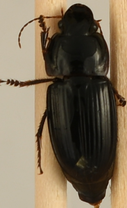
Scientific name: Anisodactylus ovularis
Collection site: Blandy Experimental Farm Site (BLAN), plot BLAN_003